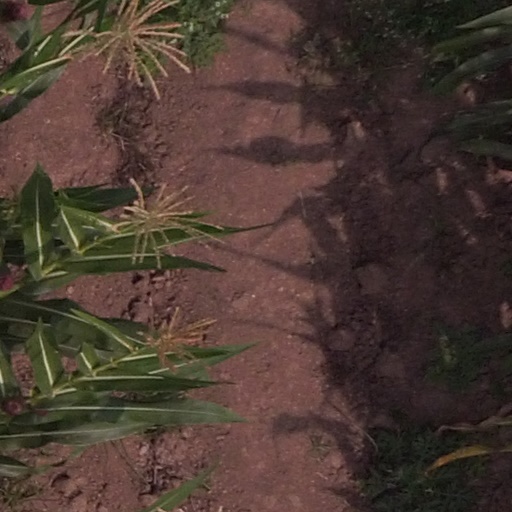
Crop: maize; corn